Memorial to RAF aircrew in Dębina Zakrzowska

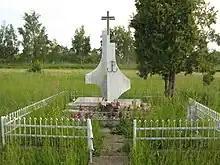
Memorial to the fallen allied aircrew in Dębina Zakrzowska

The memorial to the RAF aircrew located in the hamlet of Dębina Zakrzowska, Wojnicz Commune in southern Poland, marks the spot where the British, Canadian and Australian airmen perished on the night of 4–5 August 1944, when their Halifax bomber, from No. 148 Squadron of the RAF, was shot down by a German fighter aircraft. They were flying on a mission as part of the Warsaw airlift, to supply the Polish Home Army whose Warsaw Uprising had just begun. Owing to a change of orders, the bomber had taken off from its base in Brindisi in Italy with instructions to divert their drop to partisans in the vicinity of Miechów, rather short of the capital. The men were initially buried in the military cemetery in Wojnicz, but their bodies were subsequently exhumed for repatriation to their own countries.